Kampung Baru, Kuala Lumpur

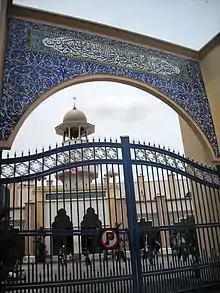
Masjid Jamek Kampung Baru

Kampung Baru was established in 1899 by a grant from the then-Sultan of Selangor, Sultan Alaeddin Suleiman Shah, to allow the Malays to retain their village lifestyle within the city. It was formally gazetted as the "Malay Agricultural Settlement" in 1950.